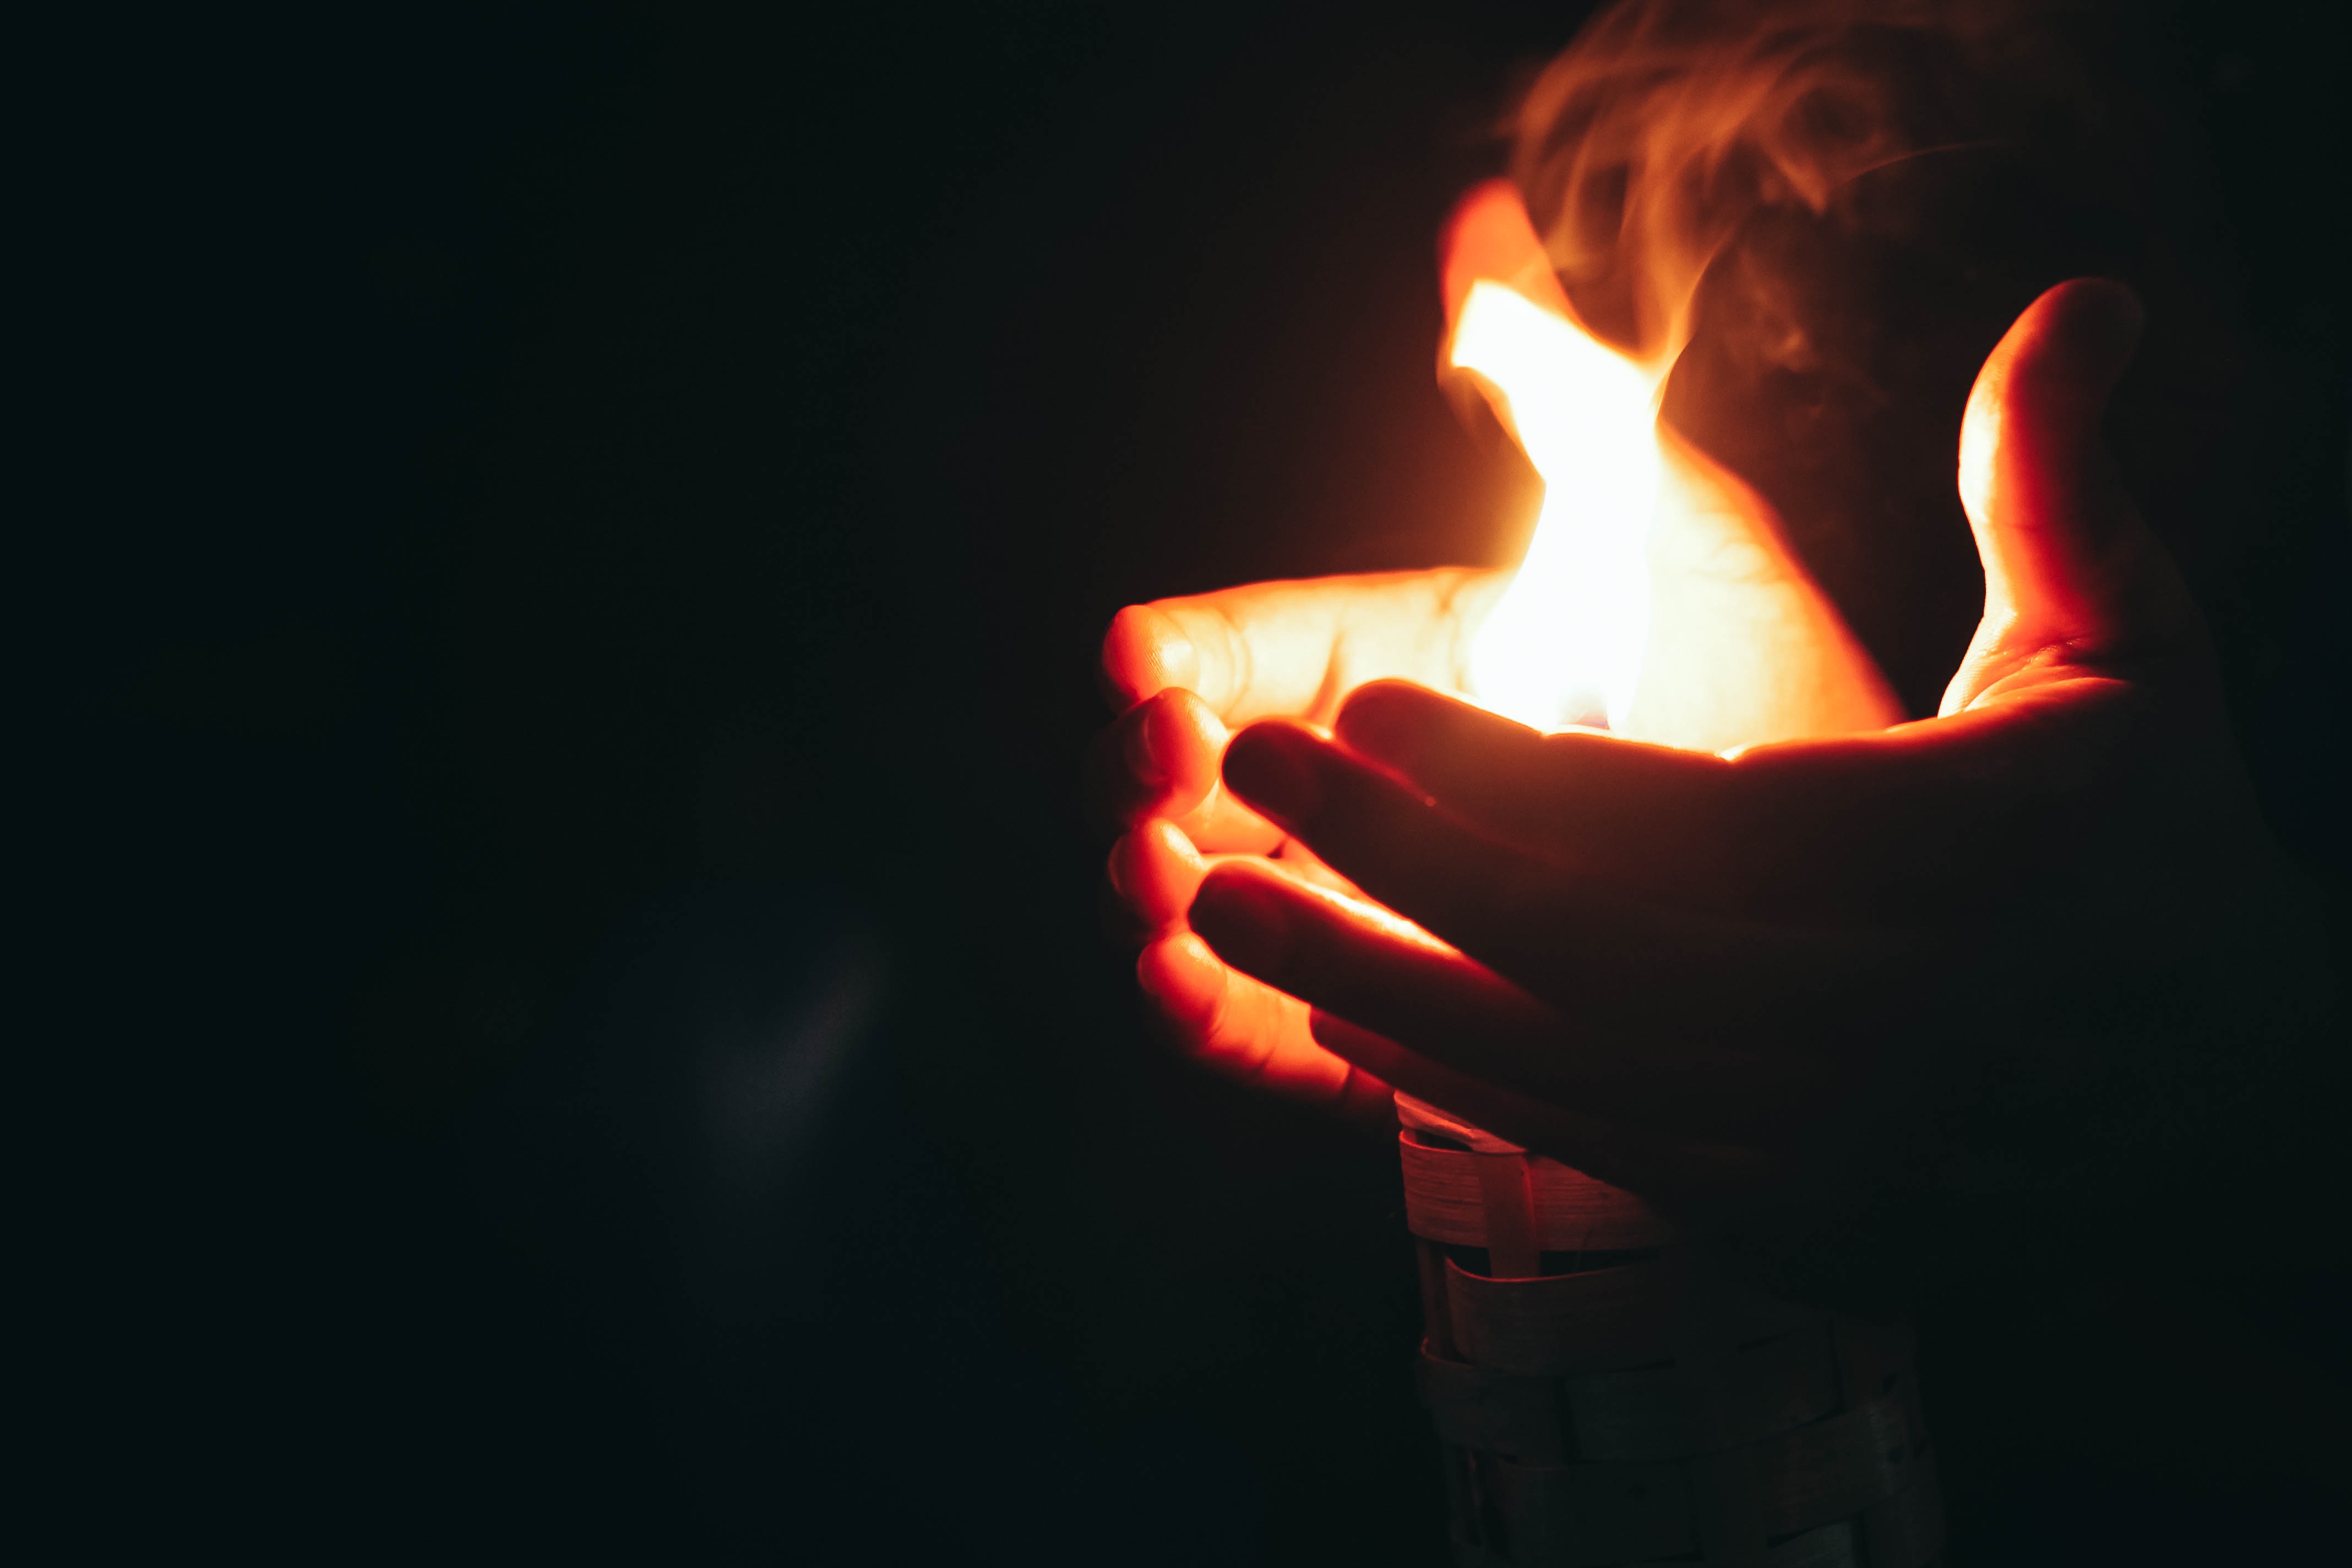
light, red, flame, fire, darkness, poi, geological phenomenon